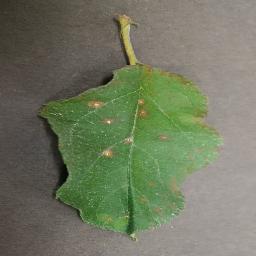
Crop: apple
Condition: cedar_rust